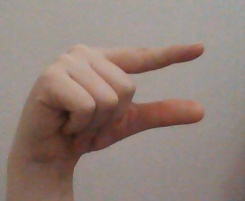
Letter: dal